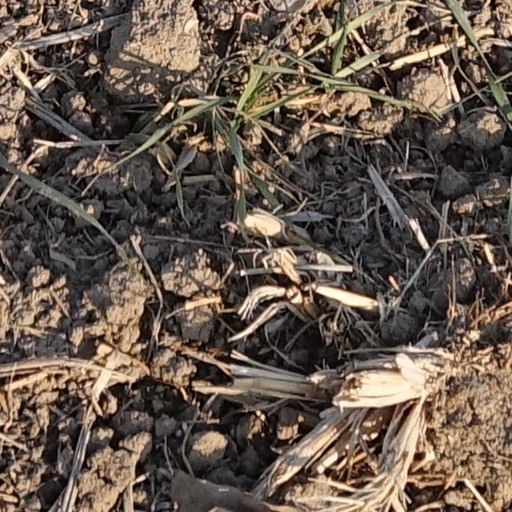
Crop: wheat